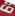
Number: 6